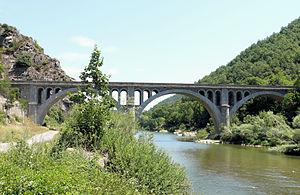
Vorey - Pont sur la Loire au hameau du Chambon
Vorey, appelé dans sa forme longue Vorey-sur-Arzon, ou Vorèi en occitan, est une commune française située dans le département de la Haute-Loire en région Auvergne-Rhône-Alpes.
La liste des ponts sur la Loire présente les ponts présents sur le fleuve français de la Loire et ses bras.